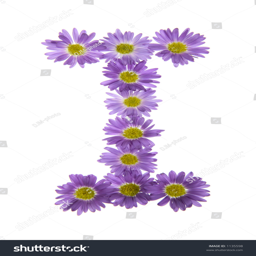
flowers arranged into the shape of the letter i on a pure white background .